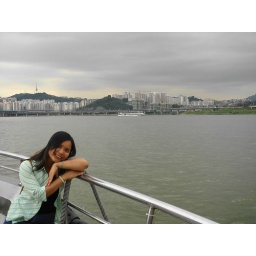
on Tuksome boat in Han river